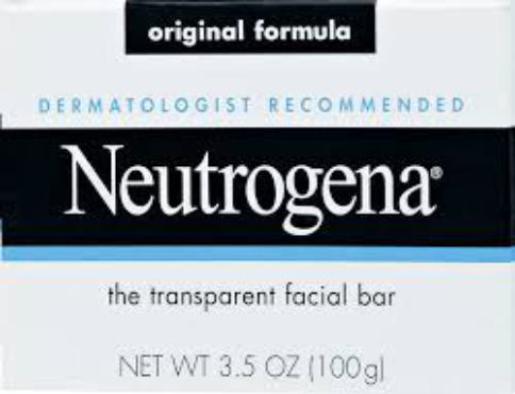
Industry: Necessities